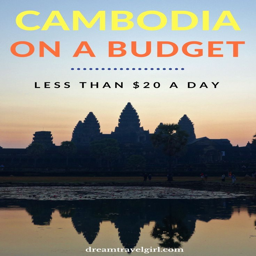
country on a budget : full cost breakdown of my total travel cost and how i did it .